Lewis OfMan

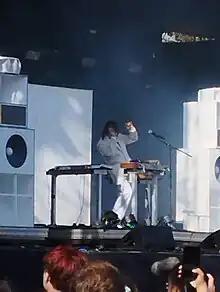
Lewis OfMan performing in 2022

Lewis Pierre Simon Delhomme, known professionally as Lewis OfMan, is a French record producer, musician, singer and songwriter from Paris, France. He's currently signed to French independent record label, Profil de Face.